C/o Kancharapalem

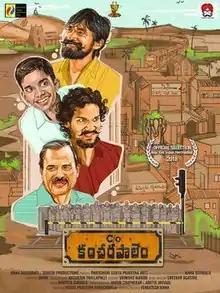
Theatrical release poster

C/o Kancharapalem (pronounced as "Care of Kancharapalem") is a 2018 Telugu-language slice of life anthology film written and directed by debutant Venkatesh Maha. It was produced by American filmmaker Praveena Paruchuri and distributed by Rana Daggubati under the banner of Suresh Productions. The film features a cast of over 80 non-actors, most of them native to Kancharapalem, a neighbourhood of Visakhapatnam where the film is set. The plot follows four unconventional love stories in parallel, all set in the neighbourhood of Kancharapalem.